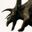
Label: dinosaur